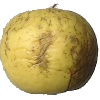
Label: golden_apple